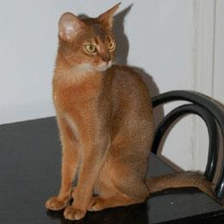
Species: cat
Breed: Abyssinian